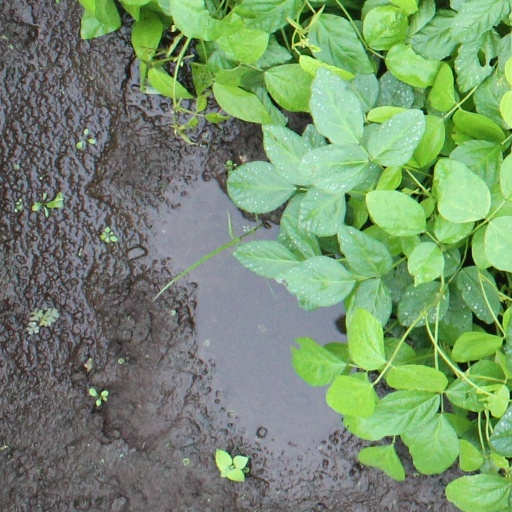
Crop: soybean